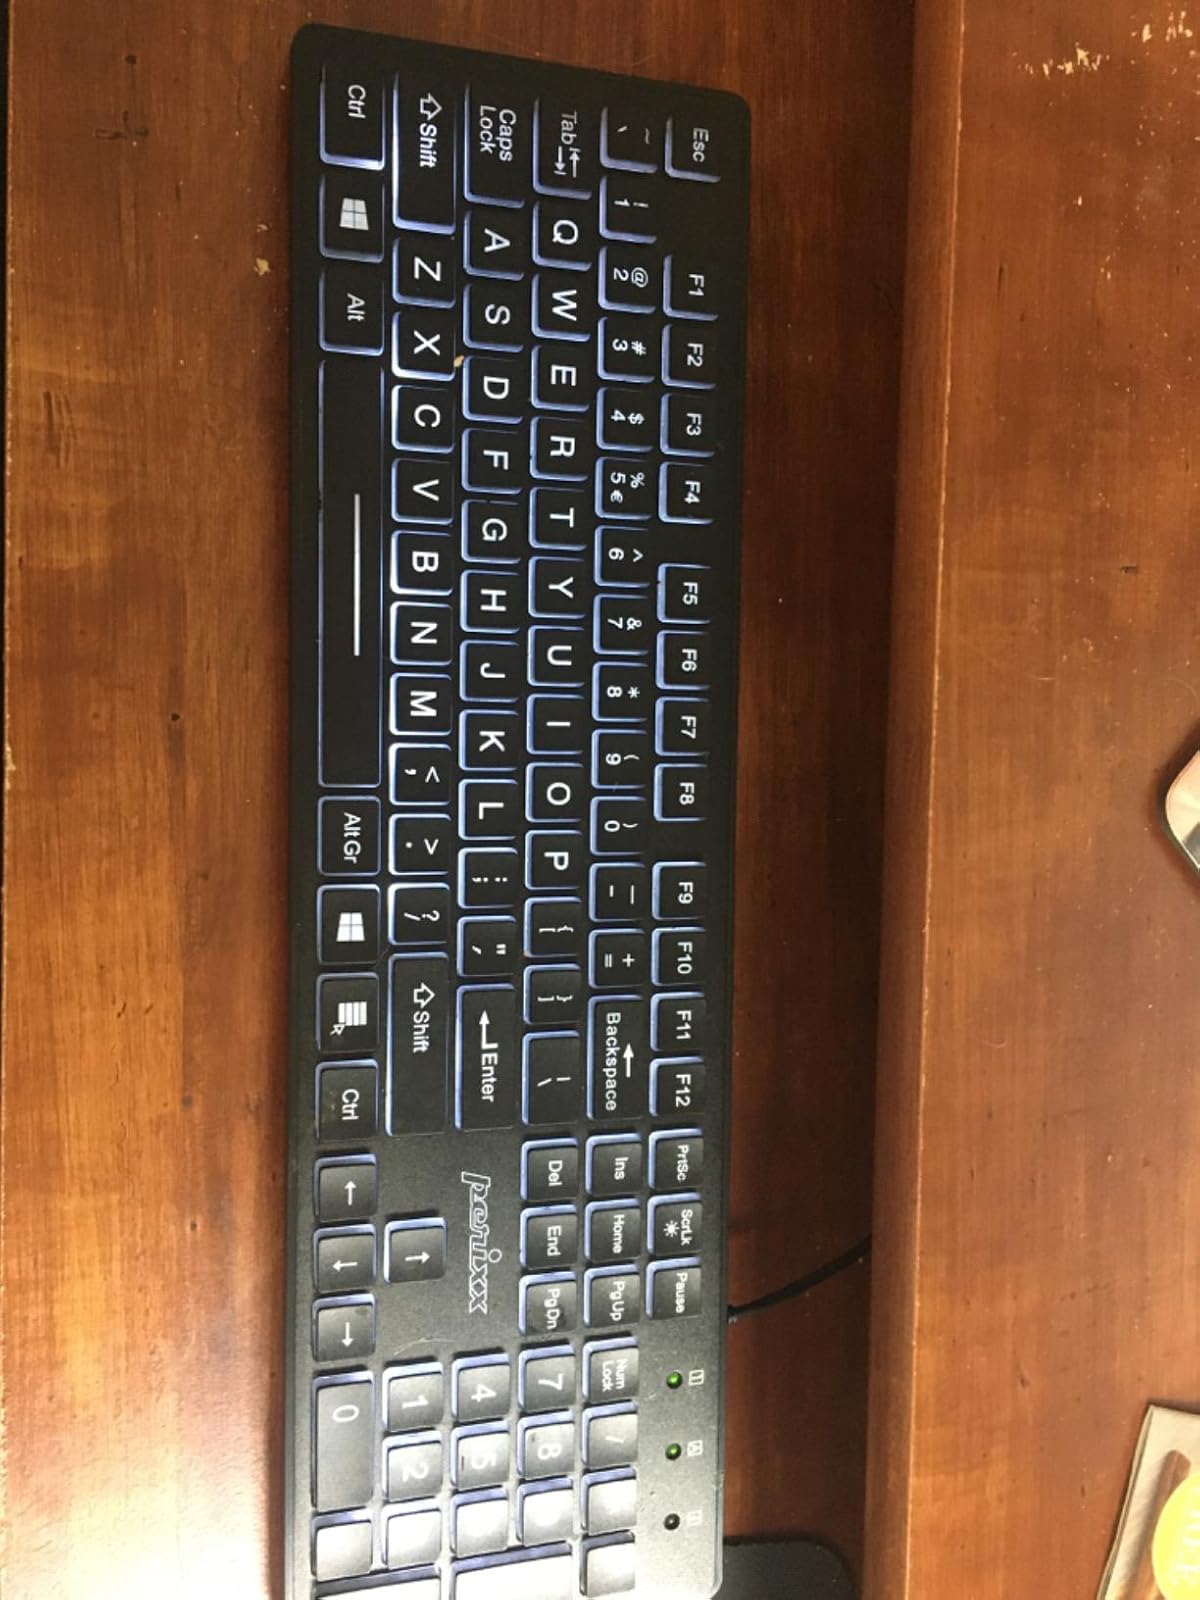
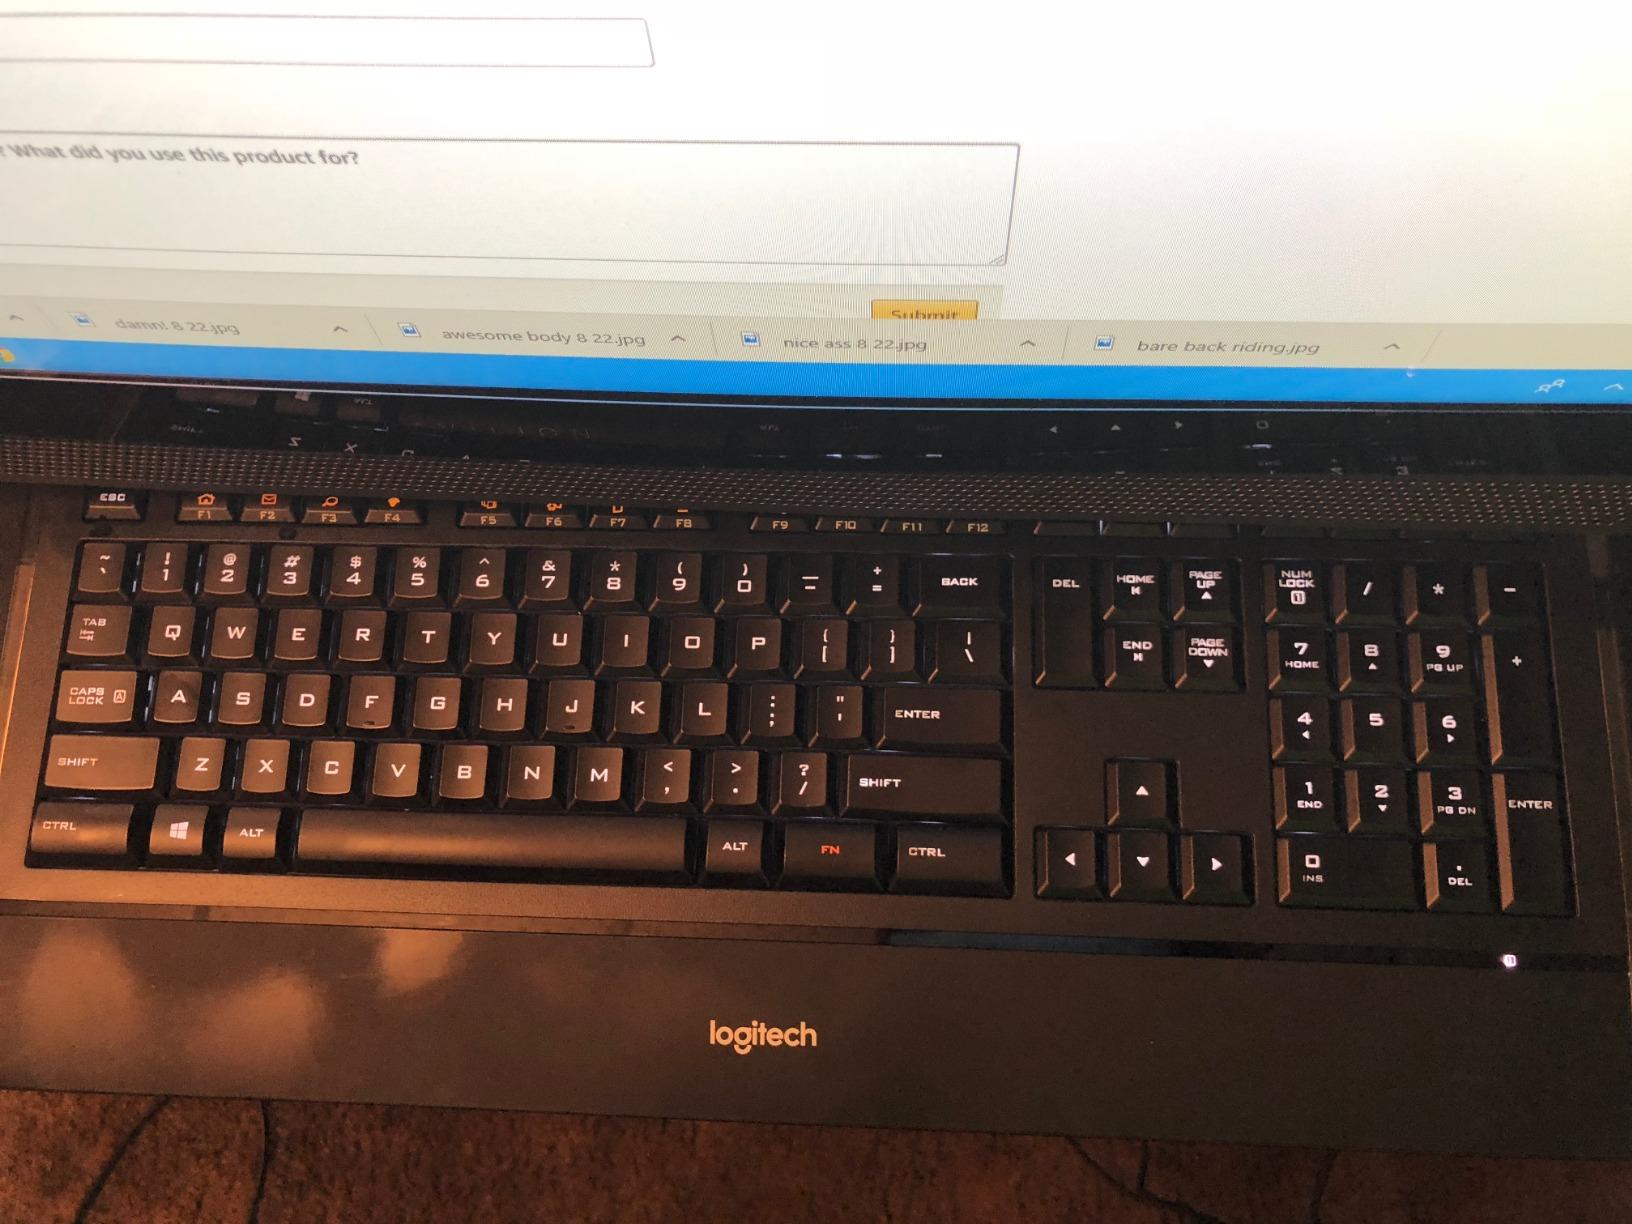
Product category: keyboard
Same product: no